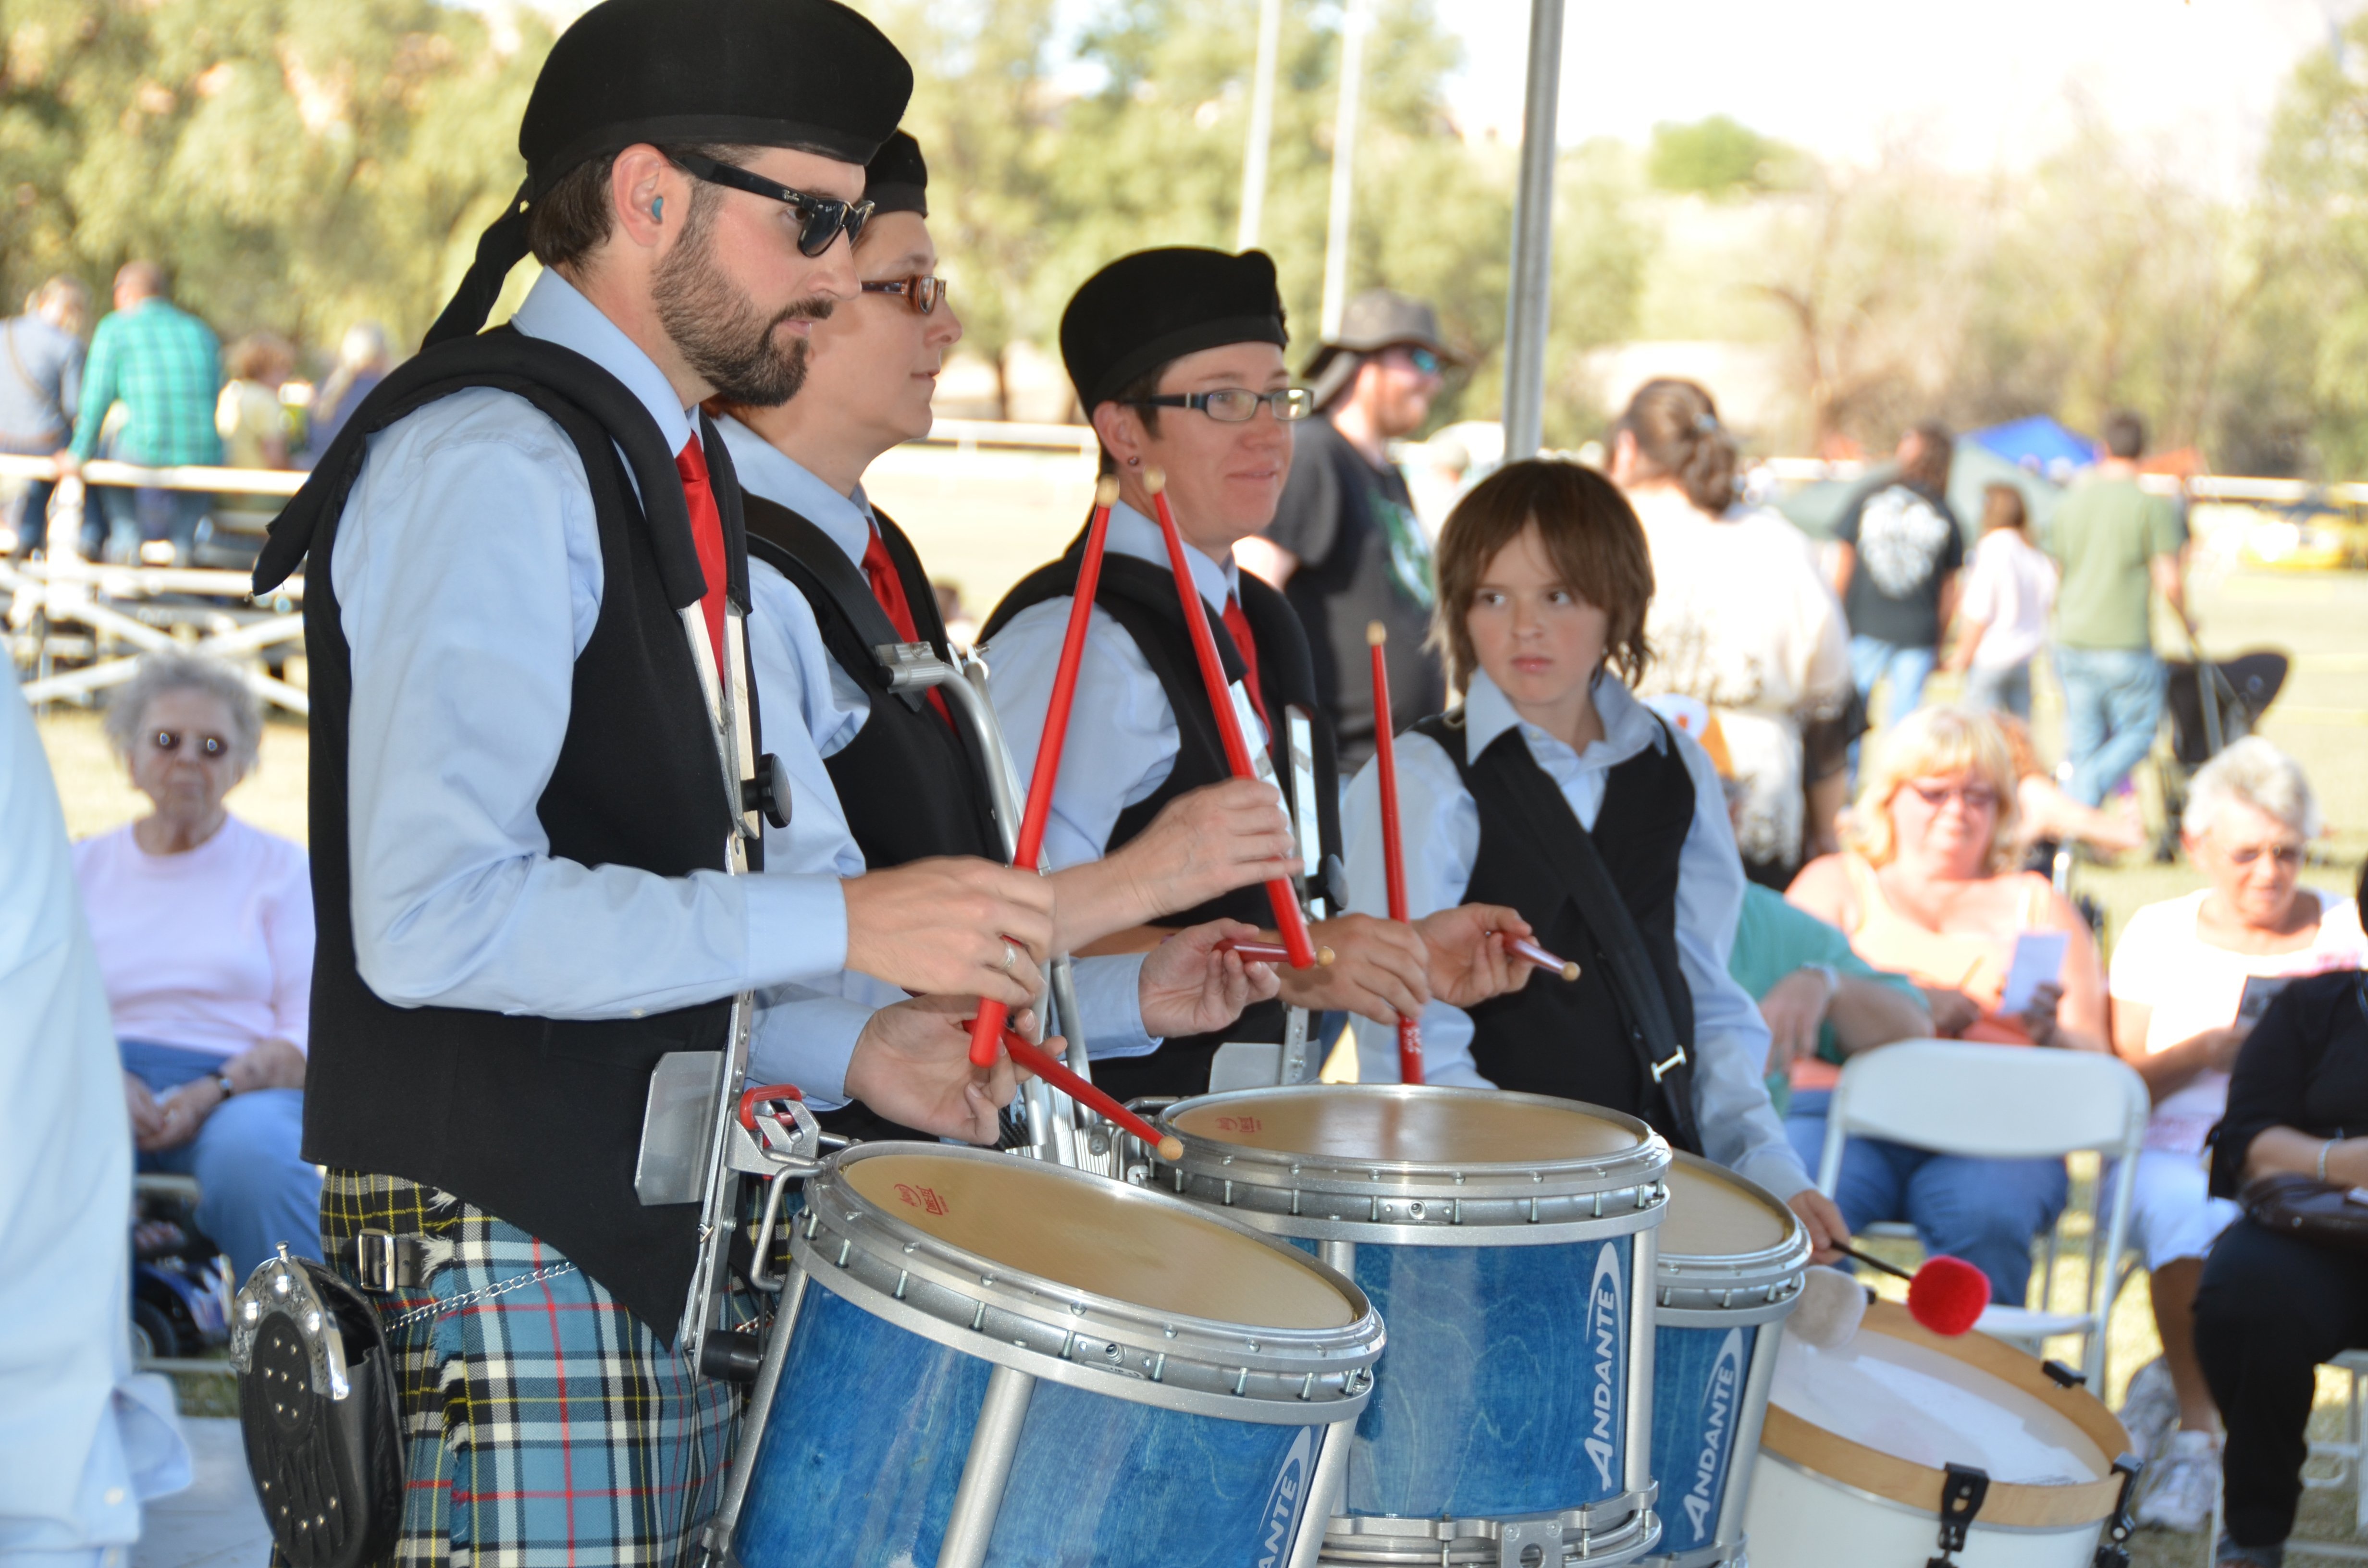
musician, drum, musical instrument, percussion, festival, drums, drummer, celtic festival, pipes drums, scottish drums, celtic drums, skin head percussion instrument